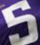
Number: 5